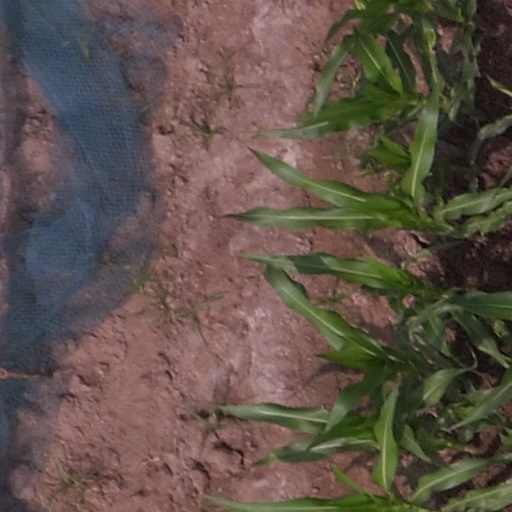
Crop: maize; corn